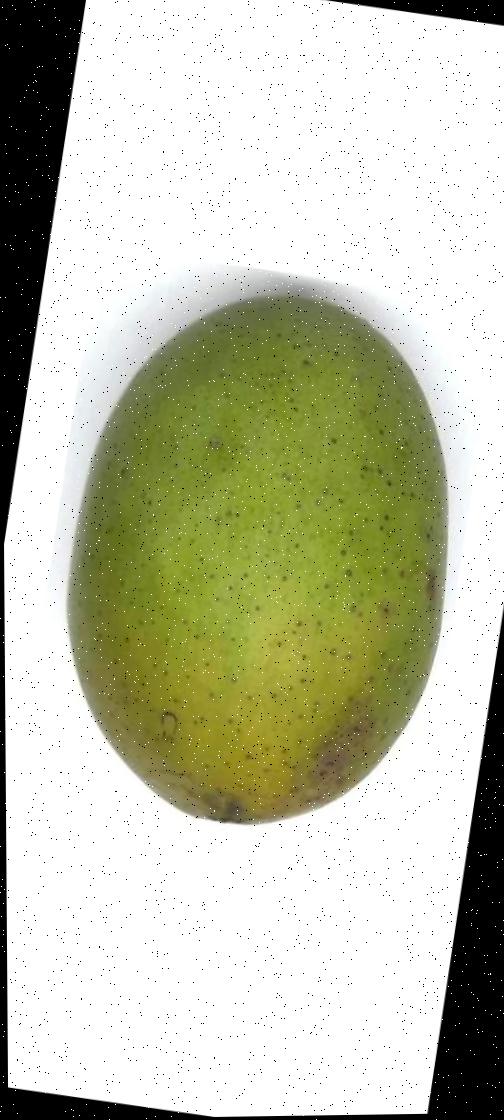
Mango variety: Langra